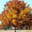
Label: maple_tree